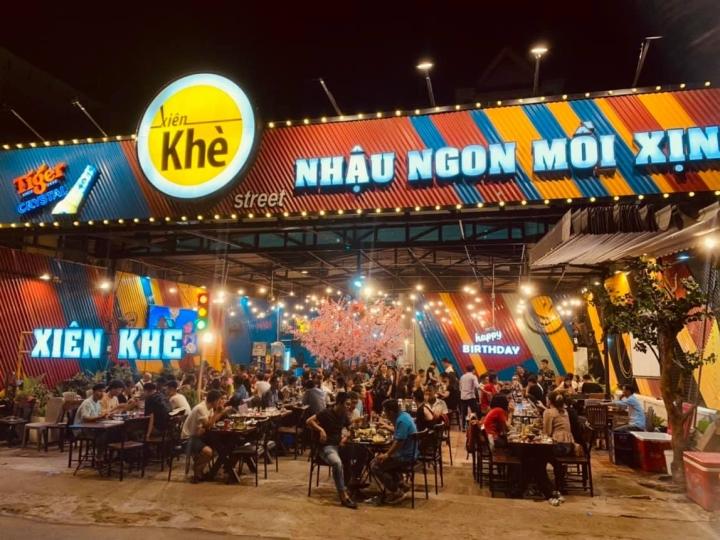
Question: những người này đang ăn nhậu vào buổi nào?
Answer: họ đang ăn nhậu vào buổi tối